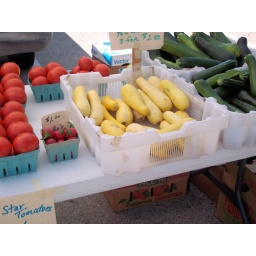
From the left: tomatoes, yellow squash &amp;amp; zucchini...regulars on our table while they're in season.